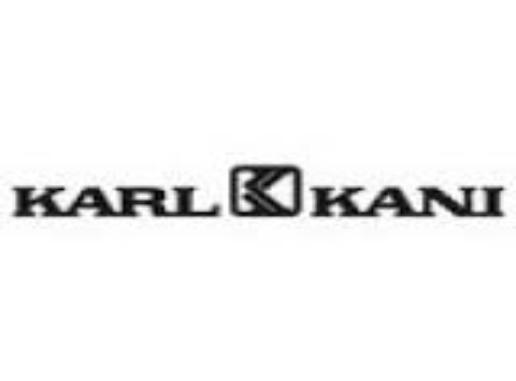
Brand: Karl Kani-2
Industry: Clothes